William J. Stone

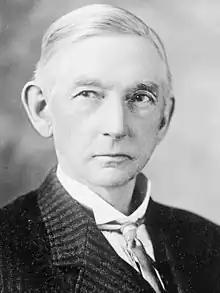

William Joel Stone (May 7, 1848April 14, 1918) was a Democratic politician from Missouri who represented his state in the United States House of Representatives from 1885 to 1891, and in the U.S. Senate from 1903 until his death; he also served as the 28th Governor of Missouri from 1893 to 1897.